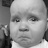
Emotion: sad